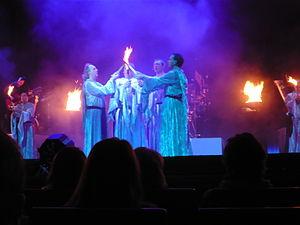
Gregorian est un groupe de musique allemand dirigé par Frank Peterson, reprenant de nombreux titres du répertoire populaire moderne mais dont les chanteurs s'inspirent de l'esthétique du Grégorien. Il s'inscrit dans la pop grégorienne apparu vers 1991.